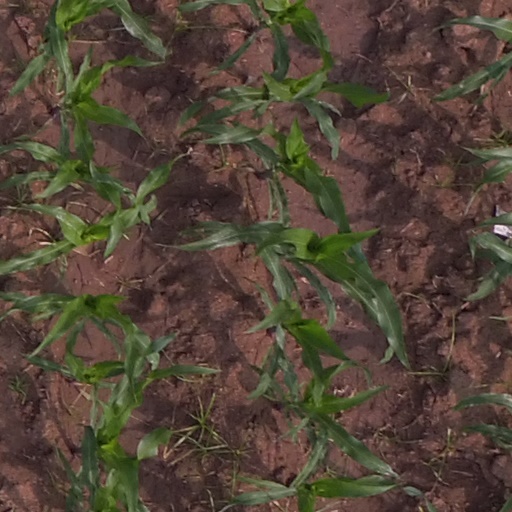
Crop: maize; corn